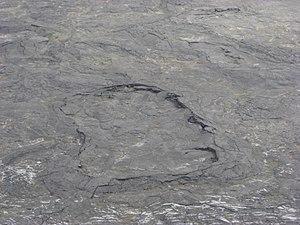
Une ride de pression est en volcanologie une irrégularité plus ou moins linéaire présente à la surface d'une masse de lave solidifiée telle une coulée ou un ancien lac de lave. Ces reliefs peuvent mesurer jusqu'à plusieurs mètres de hauteur et créent parfois des cavités qualifiées de « grottes » si le soulèvement est suffisamment important.